Instant noodles

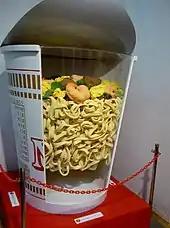
A model of cup instant noodle composition

There are three key ingredients in wheat-based noodles: wheat flour, water, and salt. Other than the three main ingredients, USDA regulations allow instant noodles to contain palm oil, seasoning, sodium phosphates, potato starches, gums, and other ingredients.